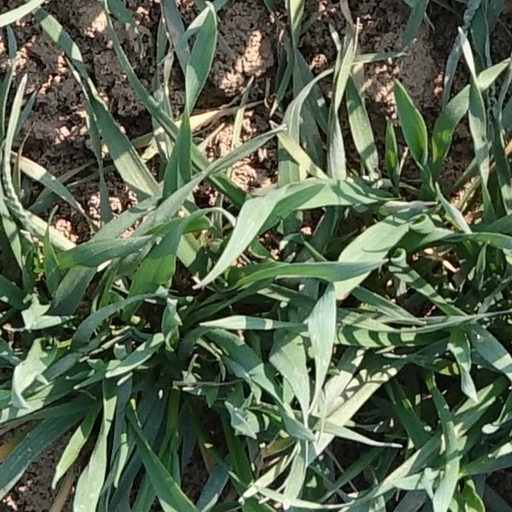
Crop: wheat